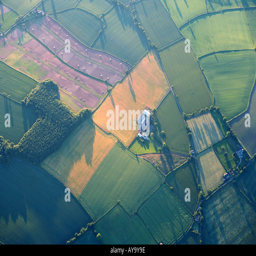
aerial view of the landscape taken from a hot air balloon